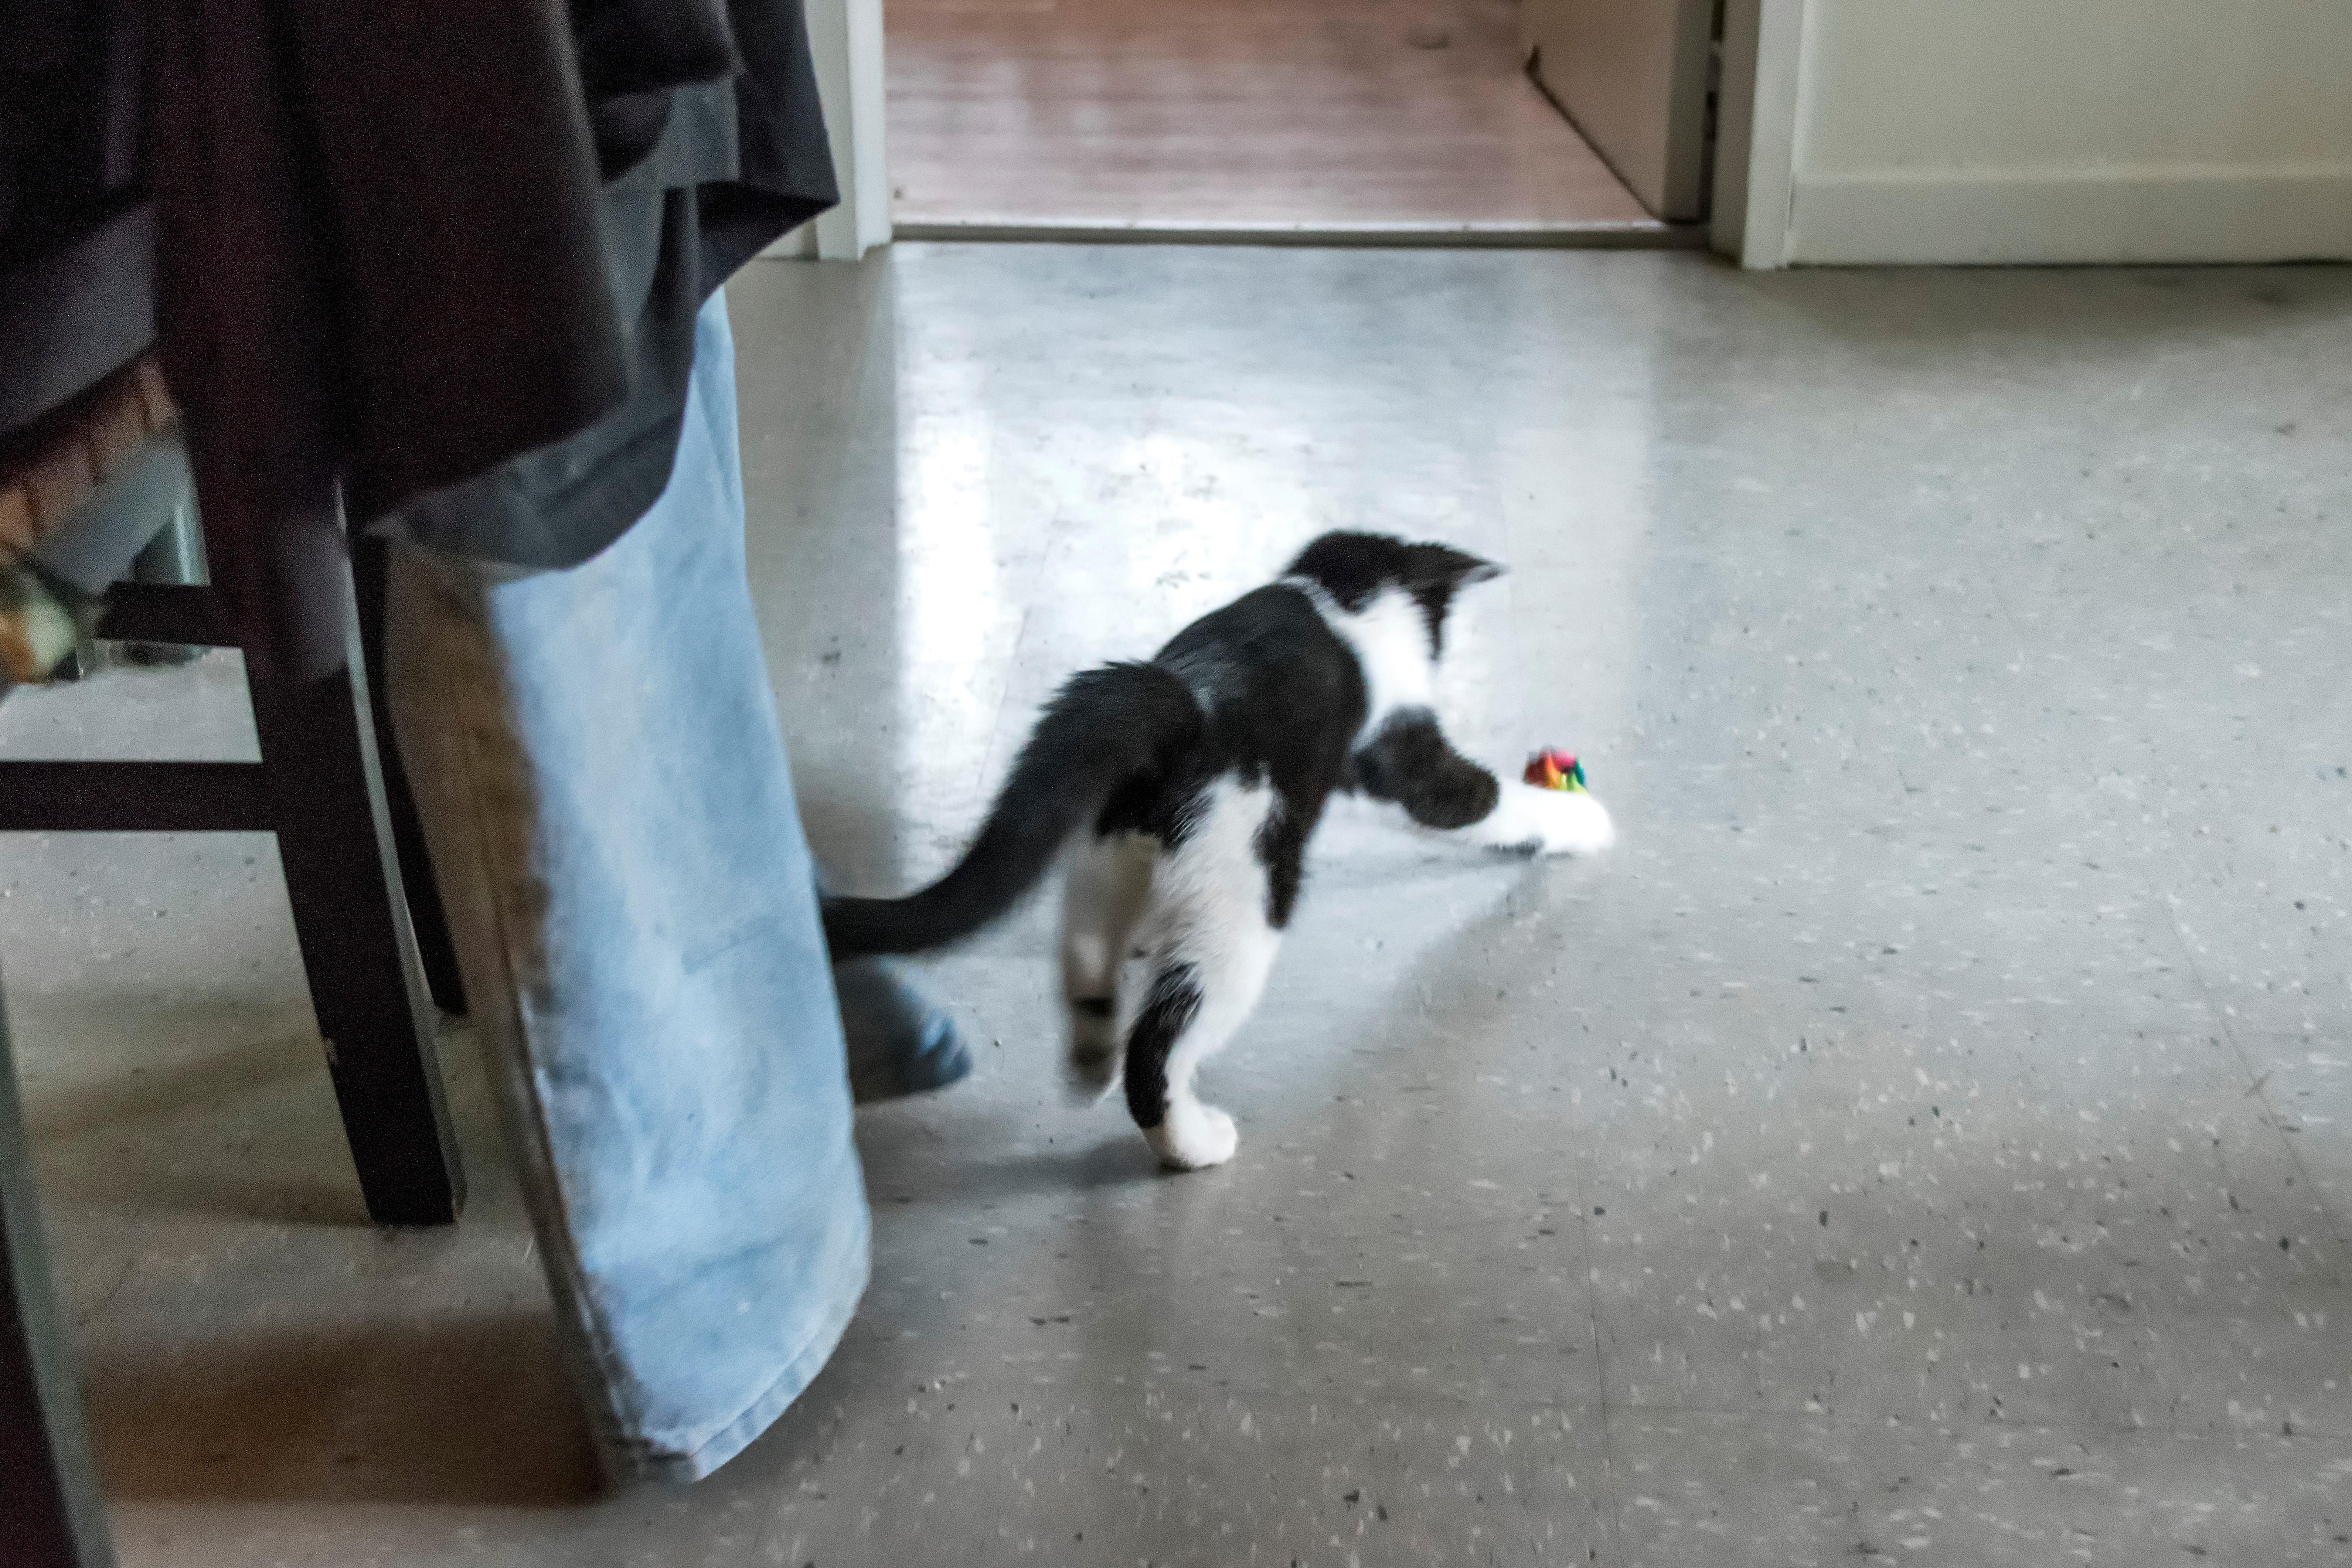
dog, cat, mammal, canada, vertebrate, chat, quebec, sherbrooke, animal shelter, siberian husky, street dog, dog like mammal, dog breed group